Stuart Hodes

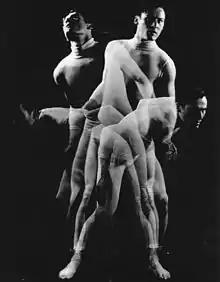
Stuart Hodes by Alfred Gescheidt

Stuart Hodes (November 27, 1924 – March 15, 2023) was an American dancer, choreographer, dance teacher, dance administrator and author. He was Martha Graham's partner, danced on Broadway, in TV, film, in recitals, and with his own troupe. His choreography has appeared on the Boston Ballet, Dallas Ballet, Harkness Ballet, Joffrey Ballet, San Francisco Ballet and other troupes. He taught at the Martha Graham School, Neighborhood Playhouse, NYC High School of Performing Arts, headed dance at NYU School of the Arts and Borough of Manhattan Community College. He was Dance Associate for the NY State Council on the Arts, dance panelist for the National Endowment for the Arts, president of the National Association of Schools of Dance, and a member of the First American Dance Study Team to China in 1980, returning in 1992 to teach the Guangzhou modern dance troupe.